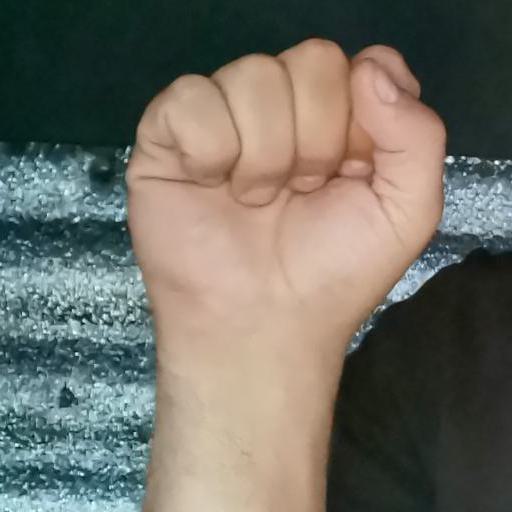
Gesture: fist